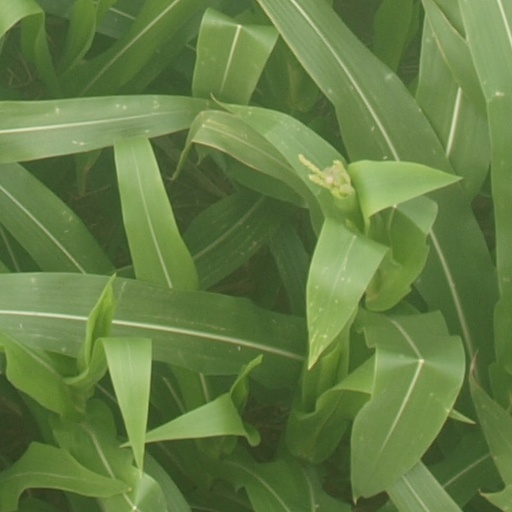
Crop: maize; corn